Data analysis

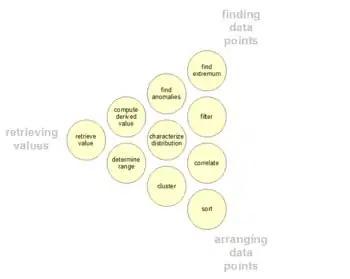

McKinsey and Company named a technique for breaking down a quantitative problem into its component parts called the MECE principle. MECE means "Mutually Exclusive and Collectively Exhaustive". Each layer can be broken down into its components; each of the sub-components must be mutually exclusive of each other and collectively add up to the layer above them. For example, profit by definition can be broken down into total revenue and total cost.